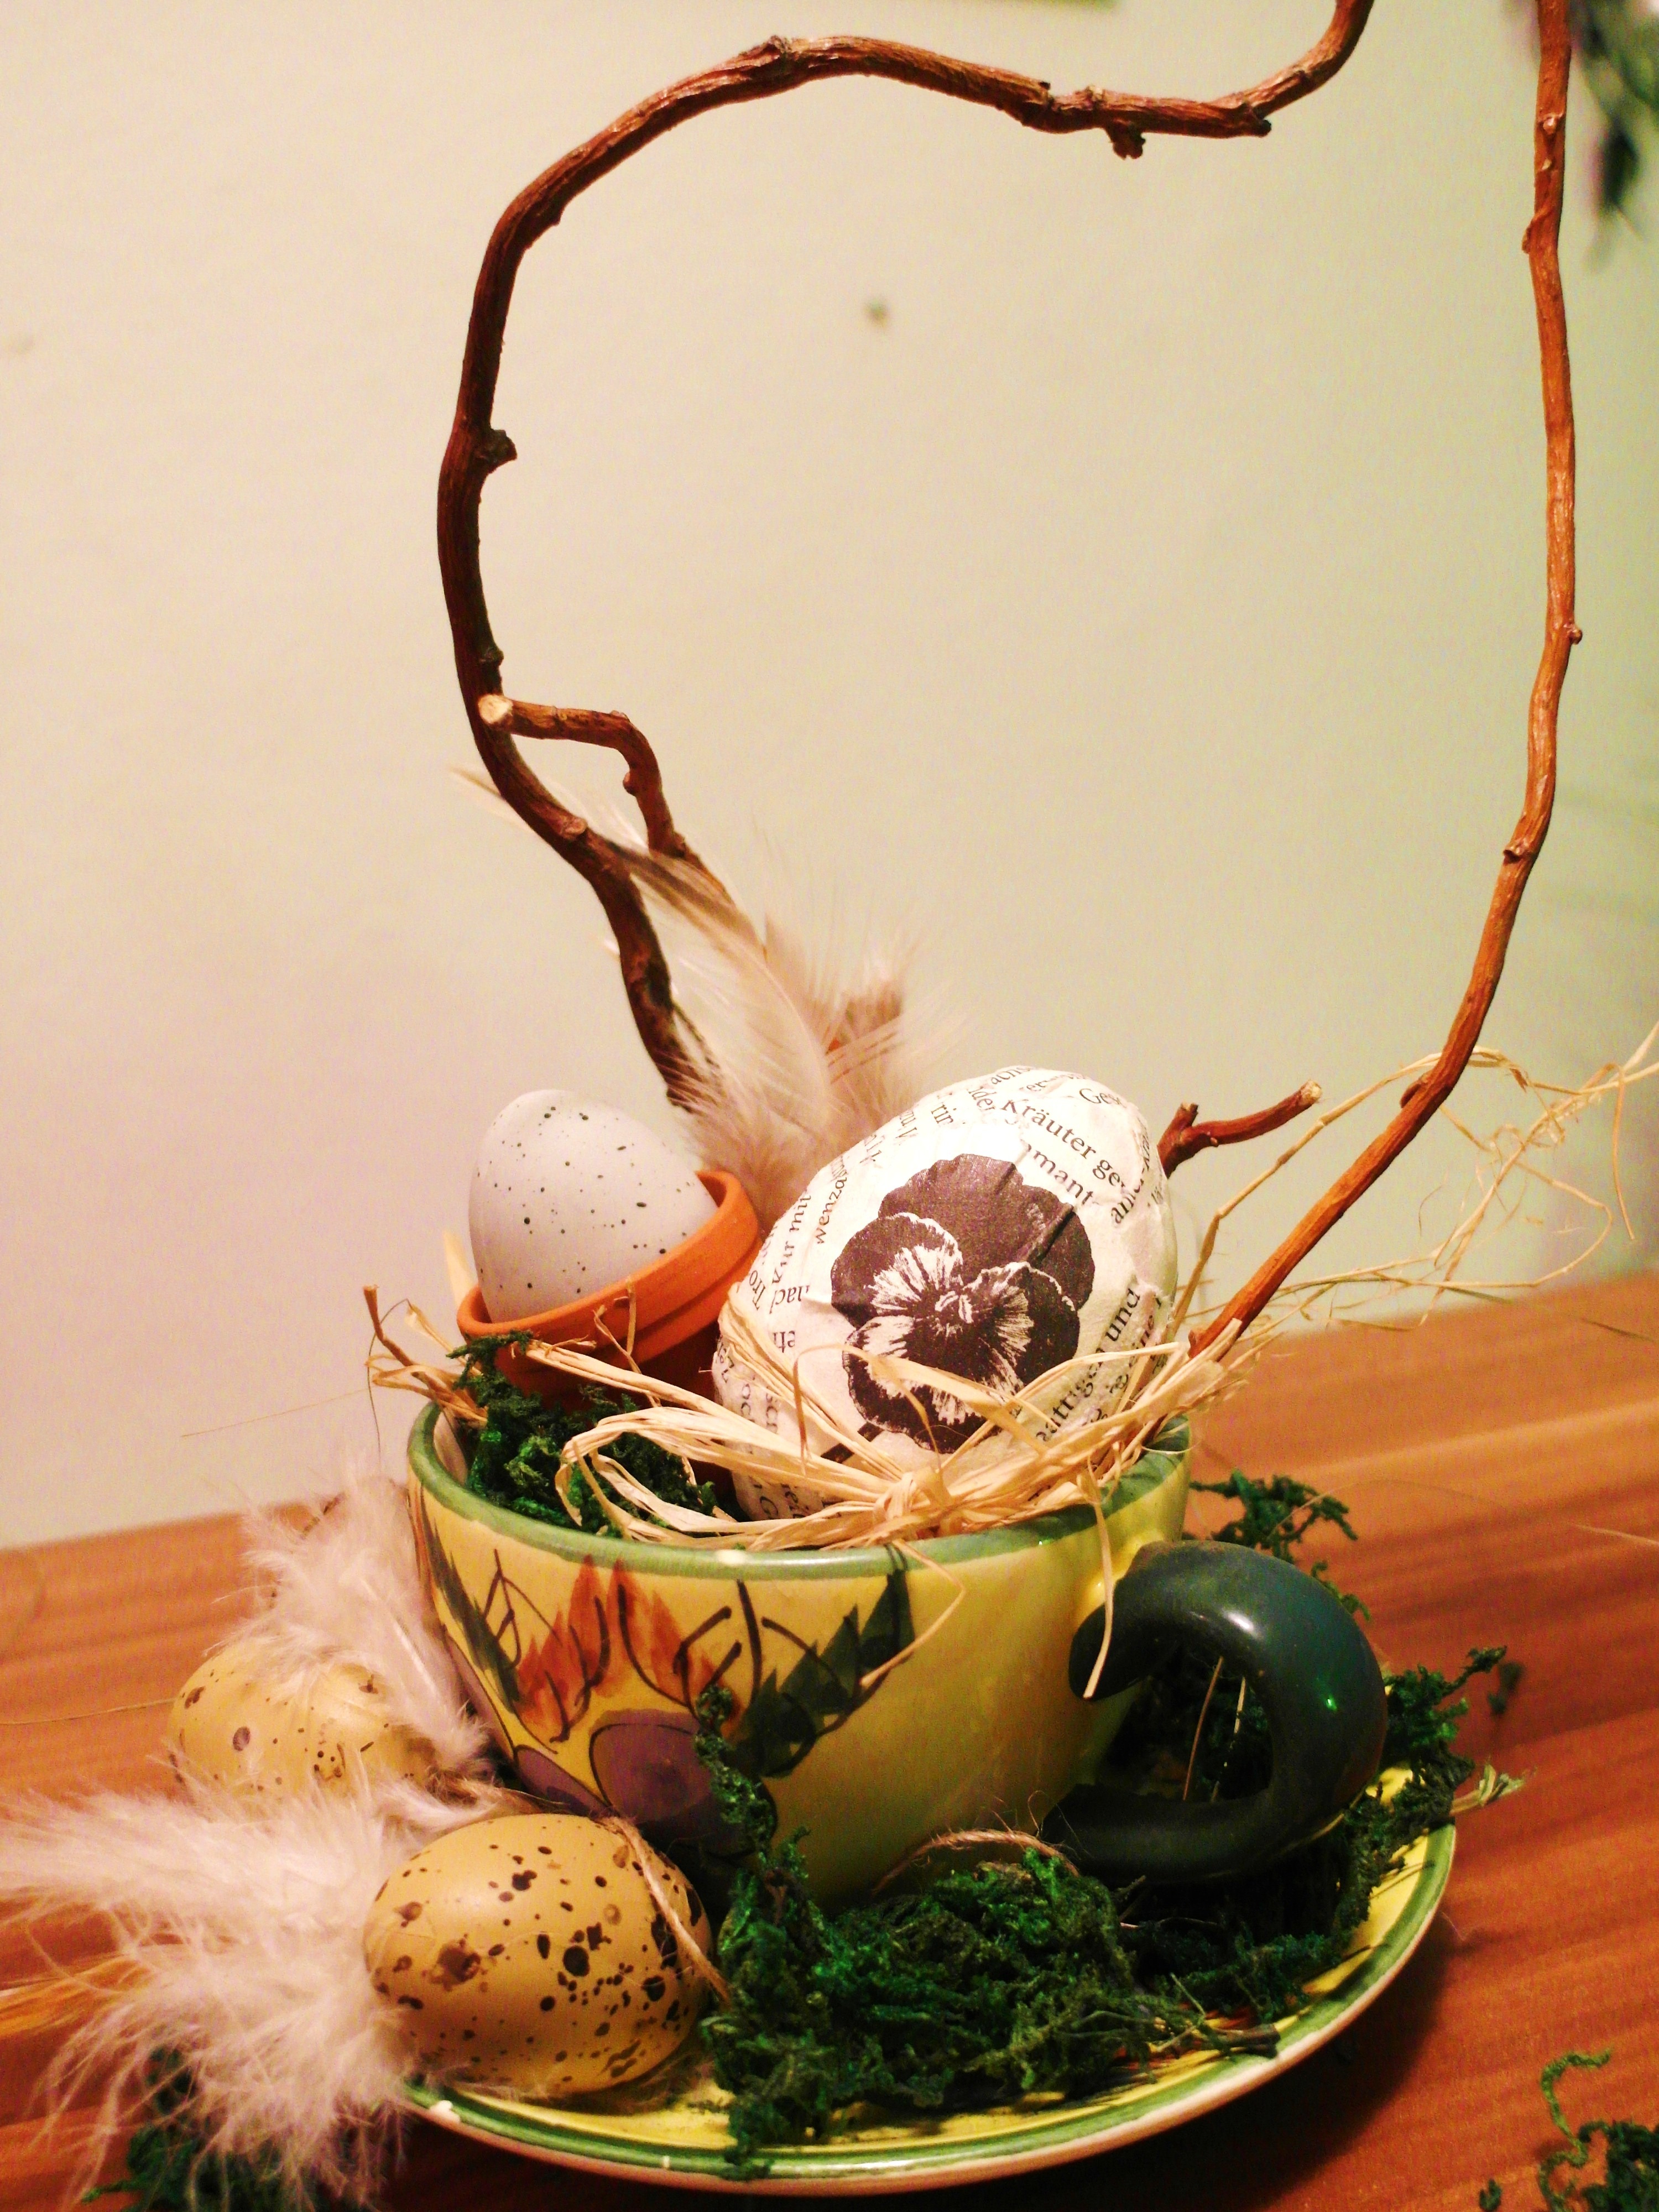
flower, cup, decoration, food, spring, produce, still life, egg, painting, art, easter, decorated, floristry, easter eggs, easter egg, floral design, flower arranging, easter celebration